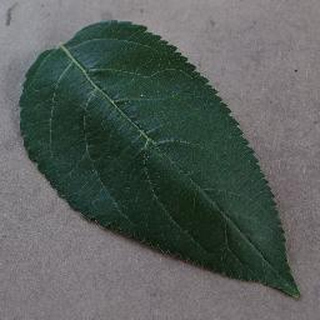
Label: healthy_apple